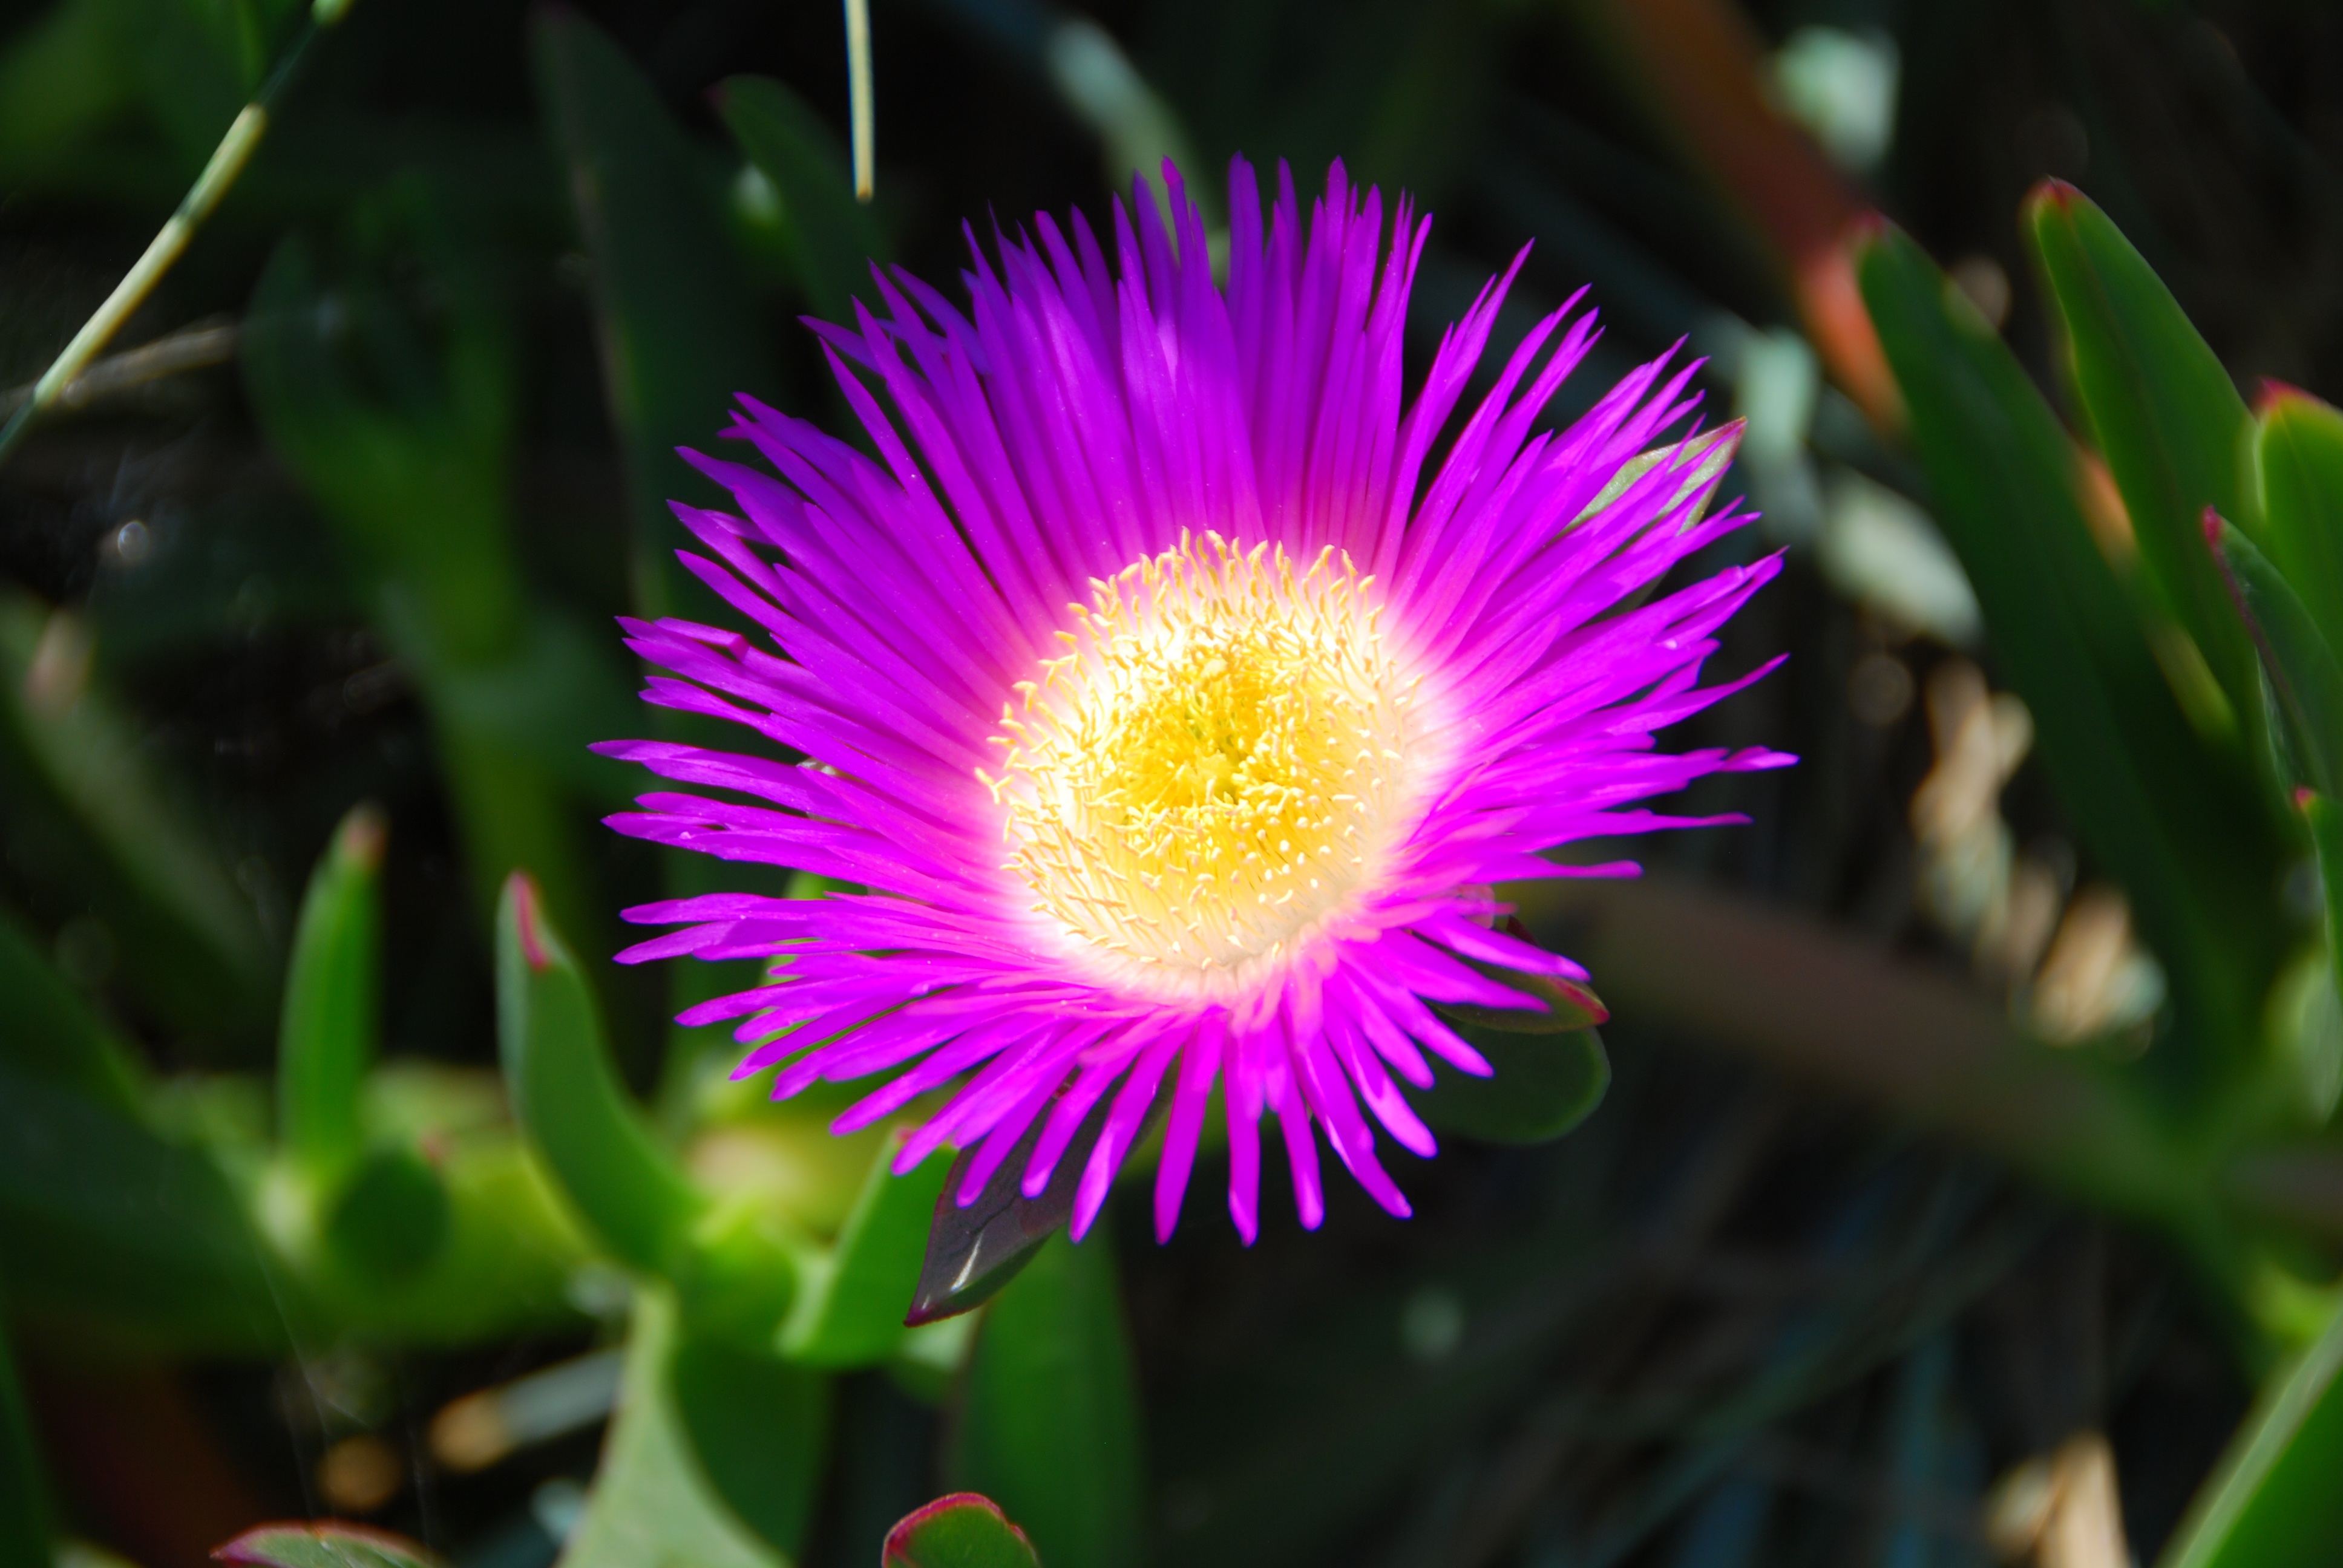
nature, blossom, cactus, plant, photography, flower, petal, summer, botany, colorful, yellow, flora, wildflower, close up, pigface, petals, violet, macro photography, flowering plant, faye, ice plant, land plant, ice plant family, dorotheanthus bellidiformis